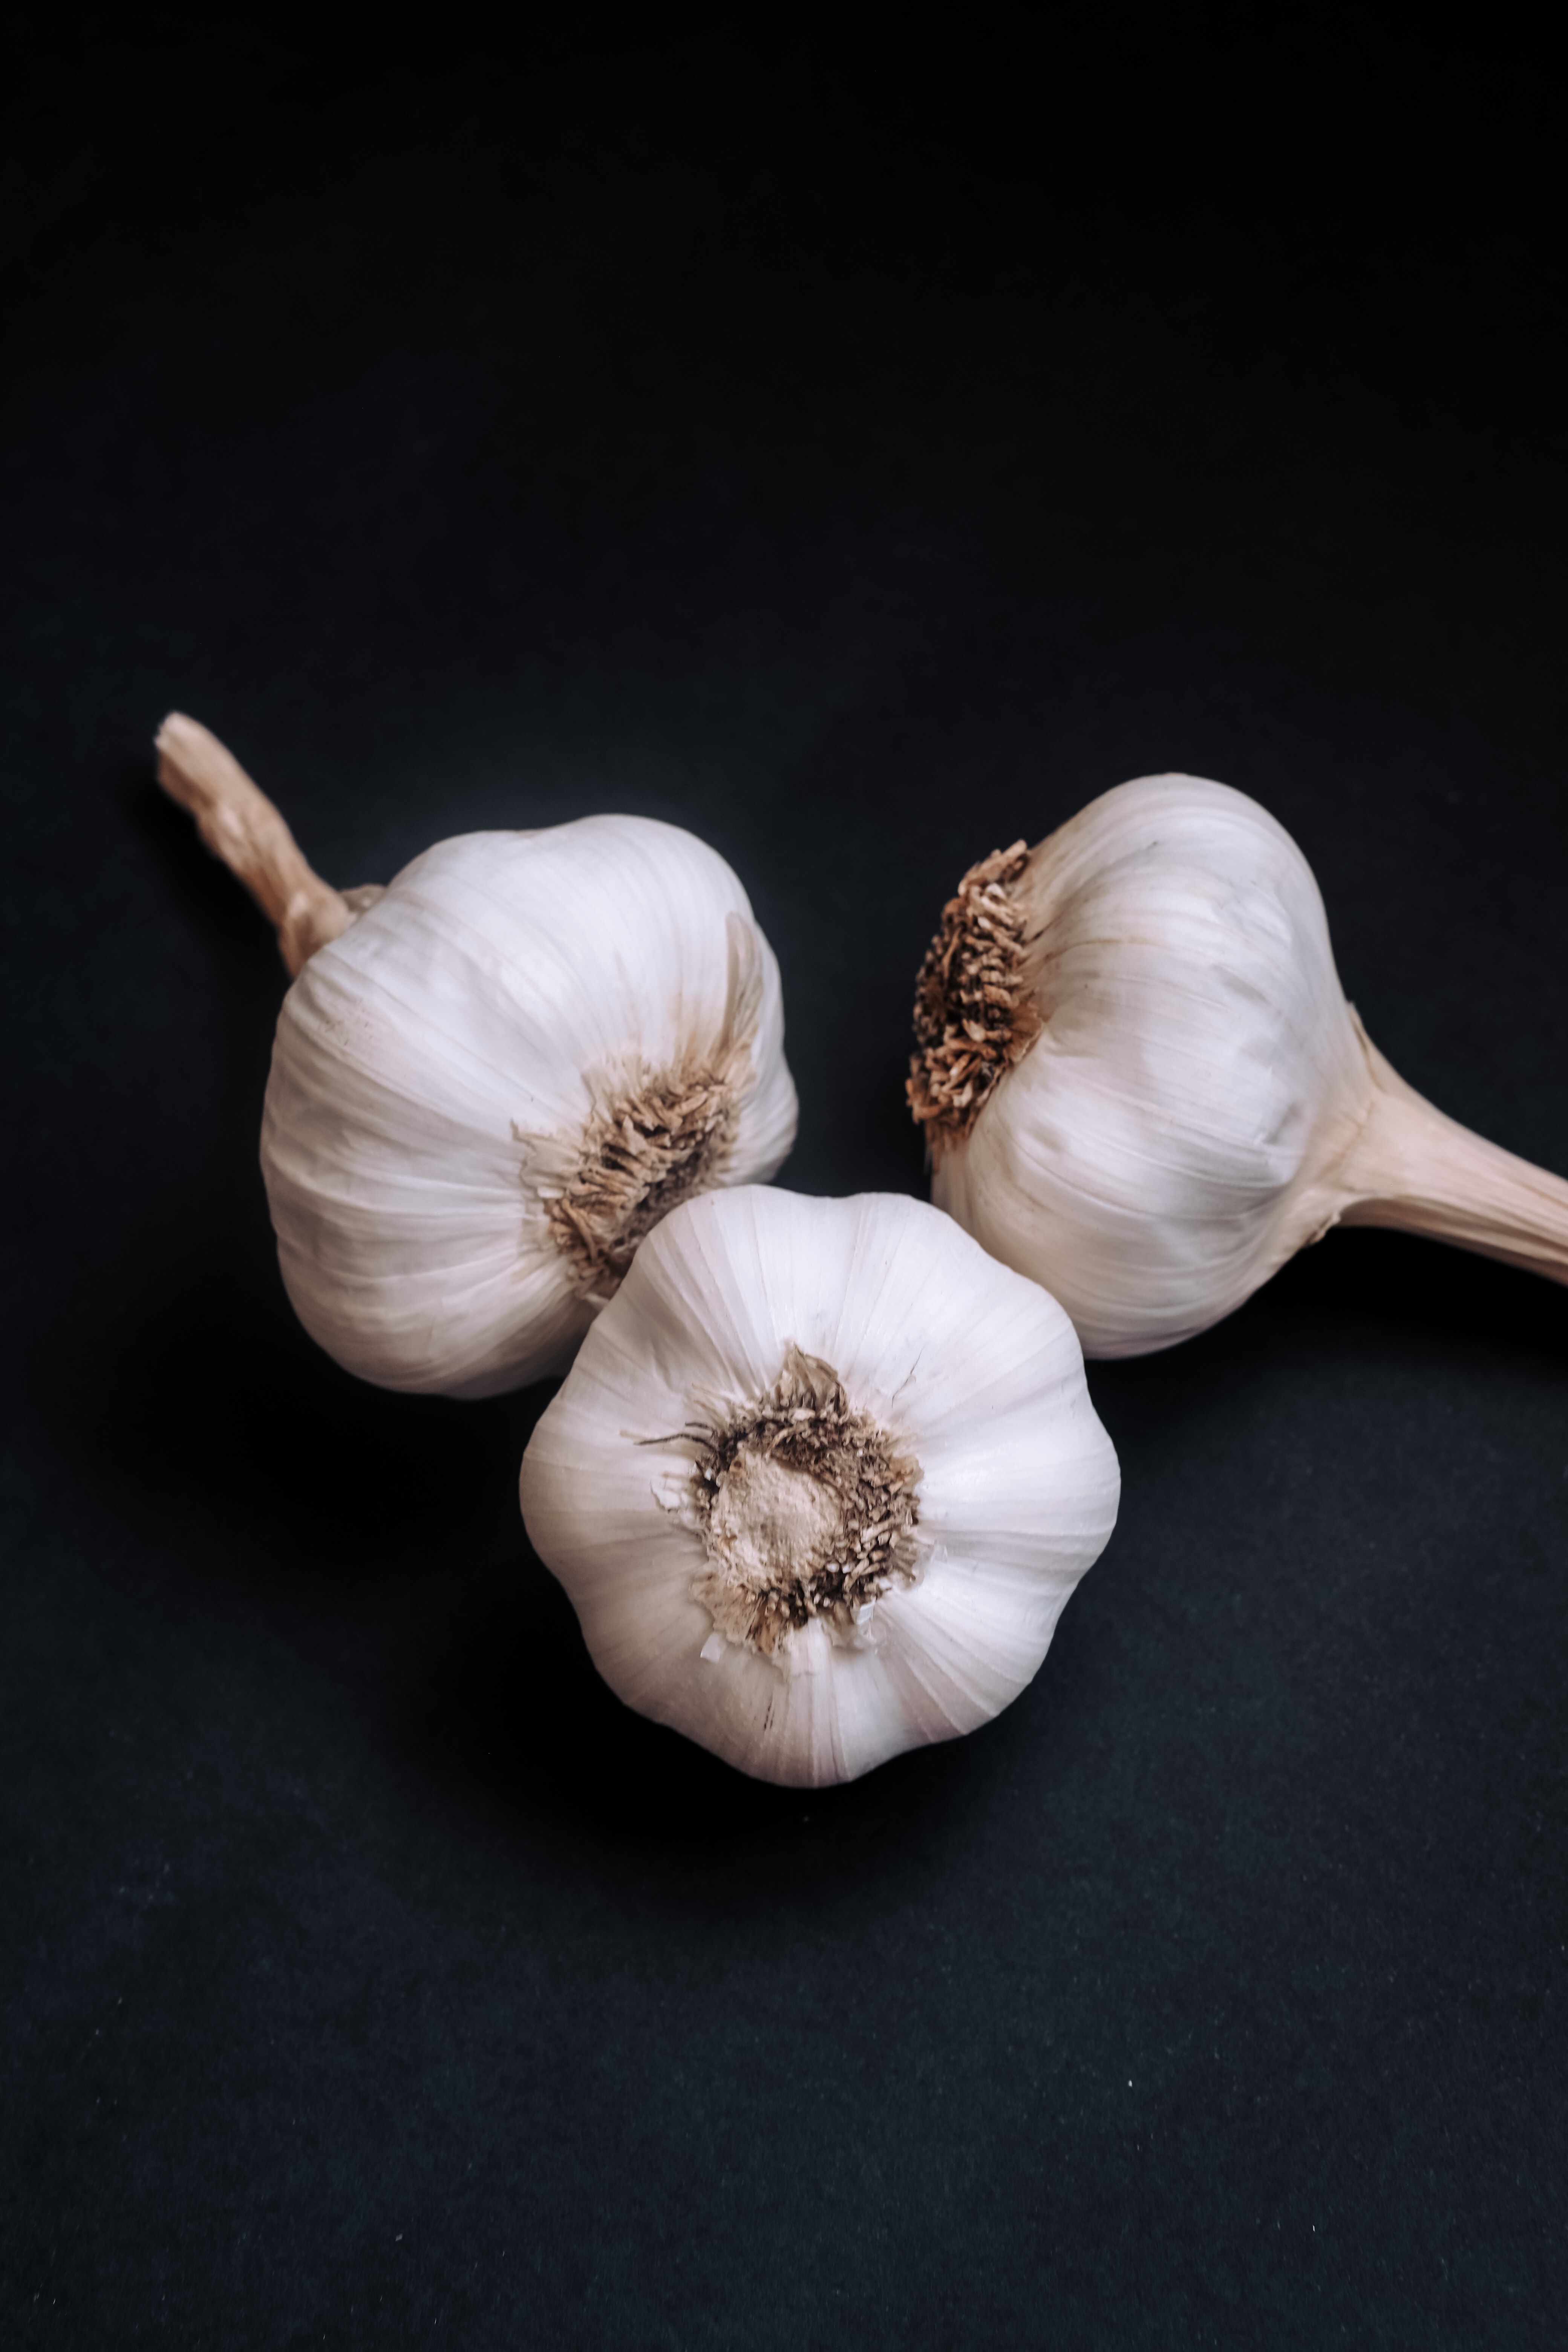
onion, garlic, food, plant, elephant garlic, natural foods, ingredient, vegetable, flowering plant, bulb, Rosy garlic, produce, local food, fashion accessory, allium, still life photography, natural material, herbaceous plant, root vegetable